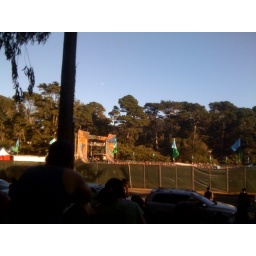
TV on the Radio live @outsidelands from the best spot in the house